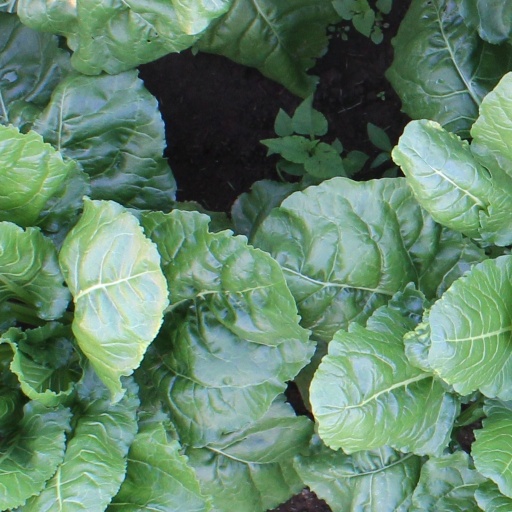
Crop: sugar beet